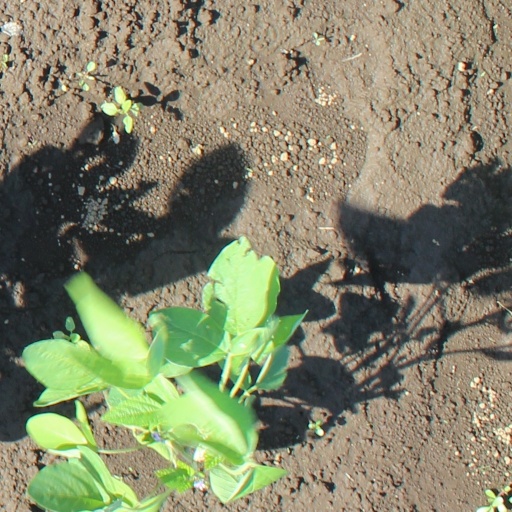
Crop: soybean